Answer in natural language. Which object is closer to the camera taking this photo, Doorframe (highlighted by a red box) or wooden stool (highlighted by a blue box)? Choose between the following options: wooden stool (highlighted by a blue box) or Doorframe (highlighted by a red box)
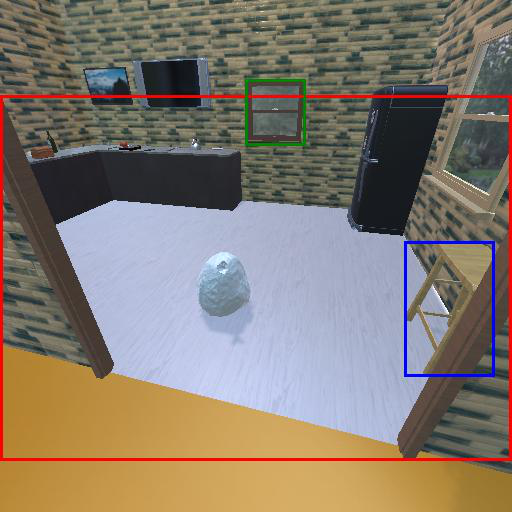
<answer>Doorframe (highlighted by a red box)</answer>